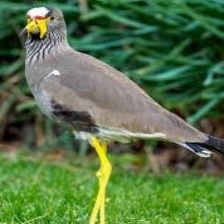
Species: WATTLED LAPWING
Scientific name: VANELLUS INDICUS